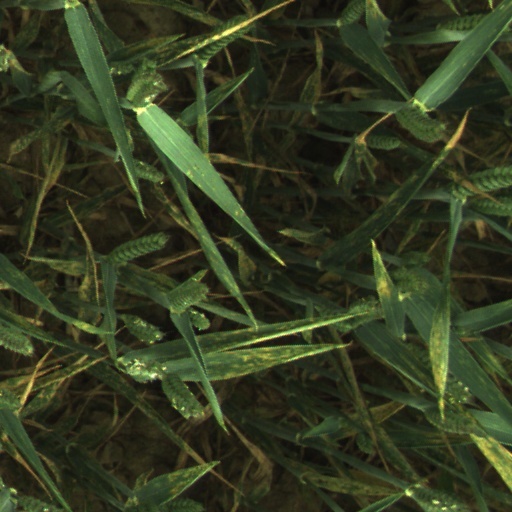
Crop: wheat